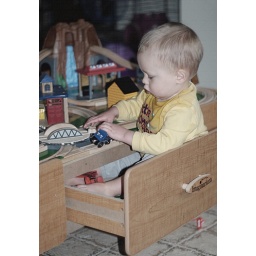
I give up, fine! Sit and play in your train table drawer!